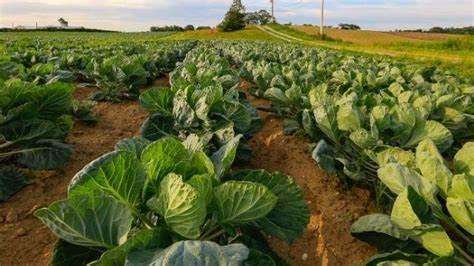
Shamba kubwa la kabichi limepandwa kwa mistari mirefu na nadhifu. Majani mabichi ya kabichi yanastawi vizuri kwenye udongo wenye rutuba. Kwa umbali ardhi inaonekana ikiendelea na miti michache inaonekana.